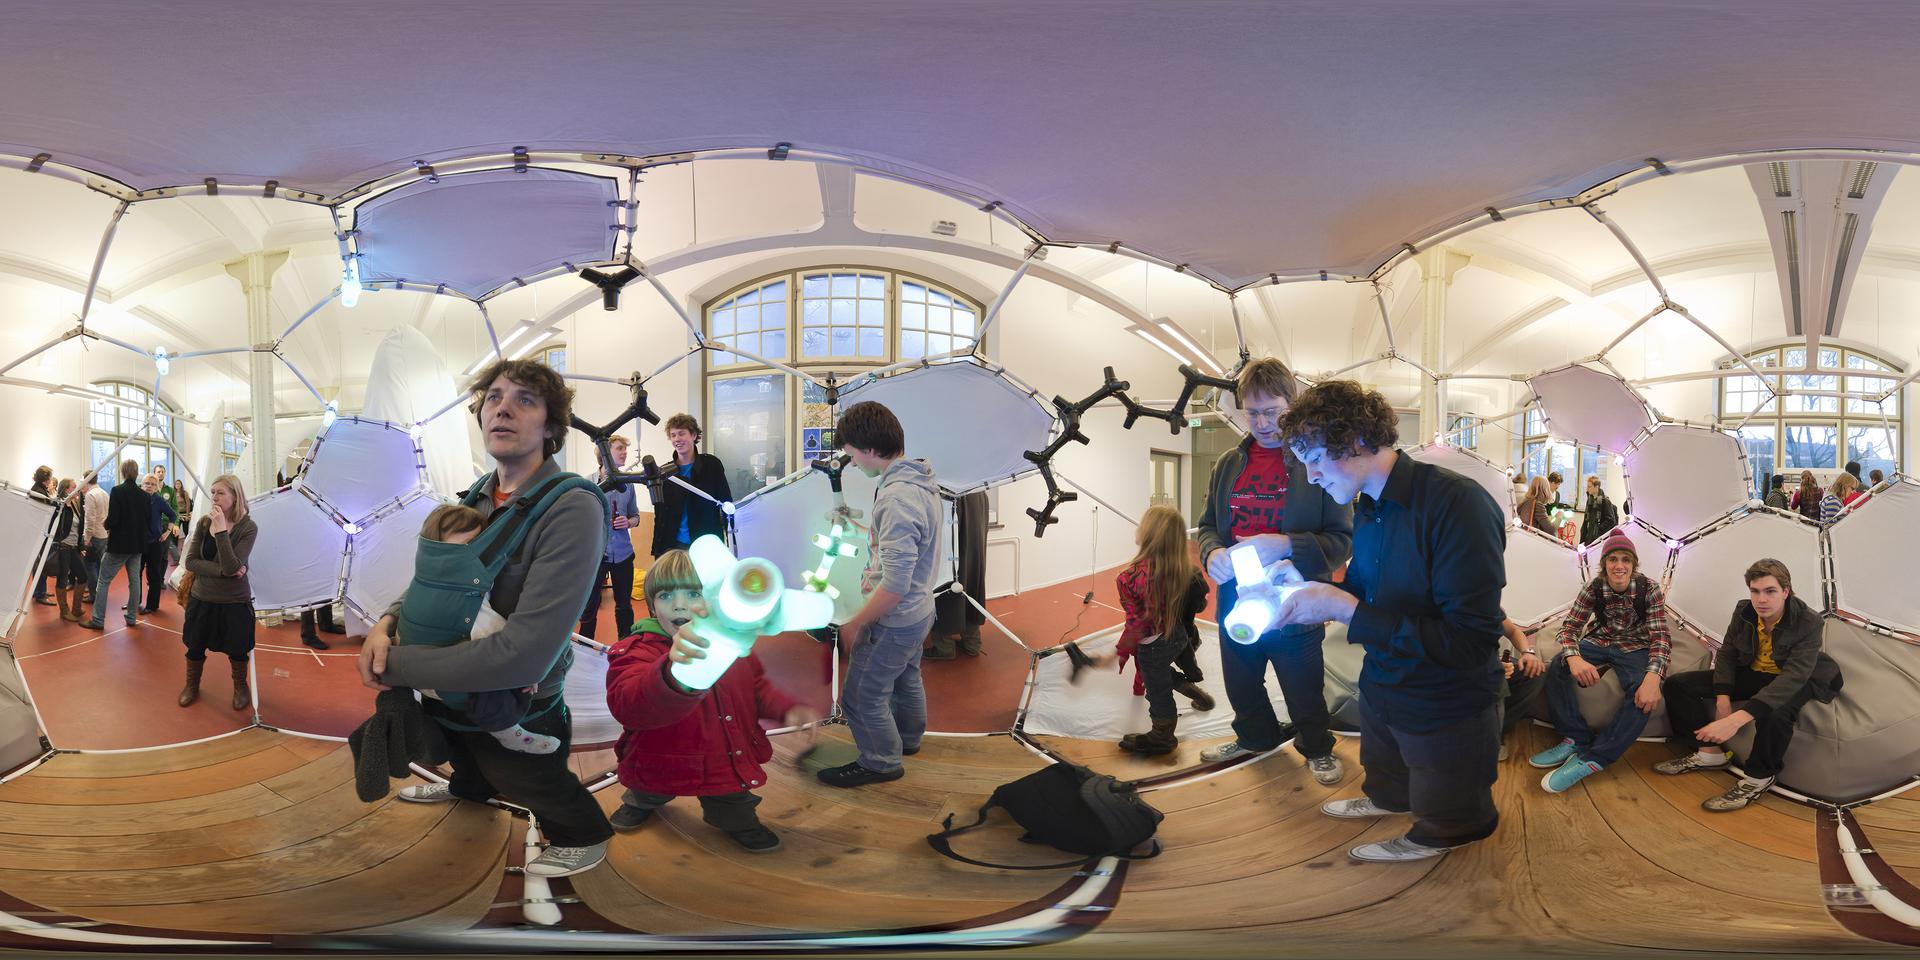
Referred object: A little girl in red clothes holding a glowing toy

Referred object: the glowing green handheld toy